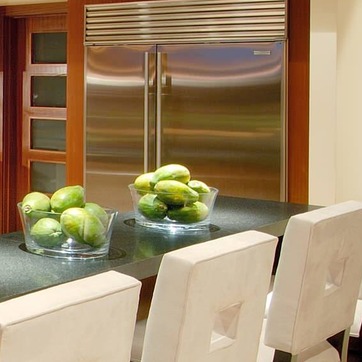
Material: food